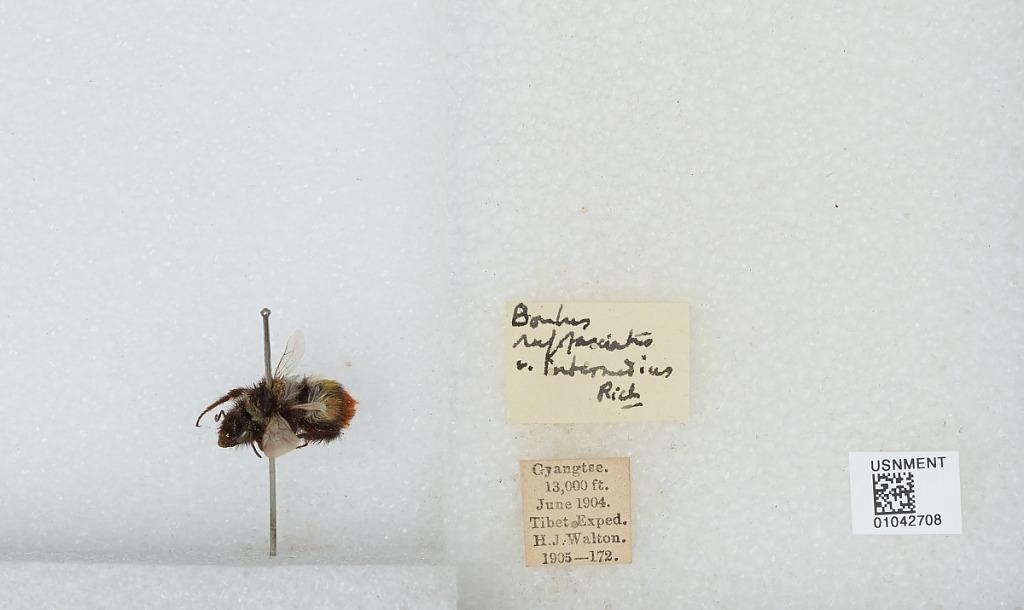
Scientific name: Bombus sp.
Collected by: H. Walton
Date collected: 1904-6-
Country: China
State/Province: Tibet Autonomous Region
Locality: Gyangze